Mount Elliott Mining Complex

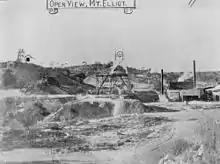
Mt Elliott Mine, 1909

The second-hand blast furnace and converters were commissioned or "blown in" in May 1909, but were problematic causing hold-ups. Corbould referred to the equipment in use as being the "worst collection of worn-out junk he had ever come across". Corbould soon convinced his directors to scrap the plant and let him design new works.